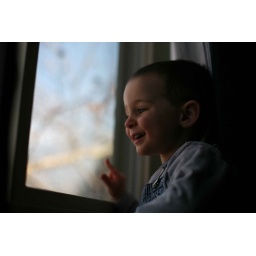
The birds had come back to the feeders and Duncan can see them from the window in his bedroom. :)